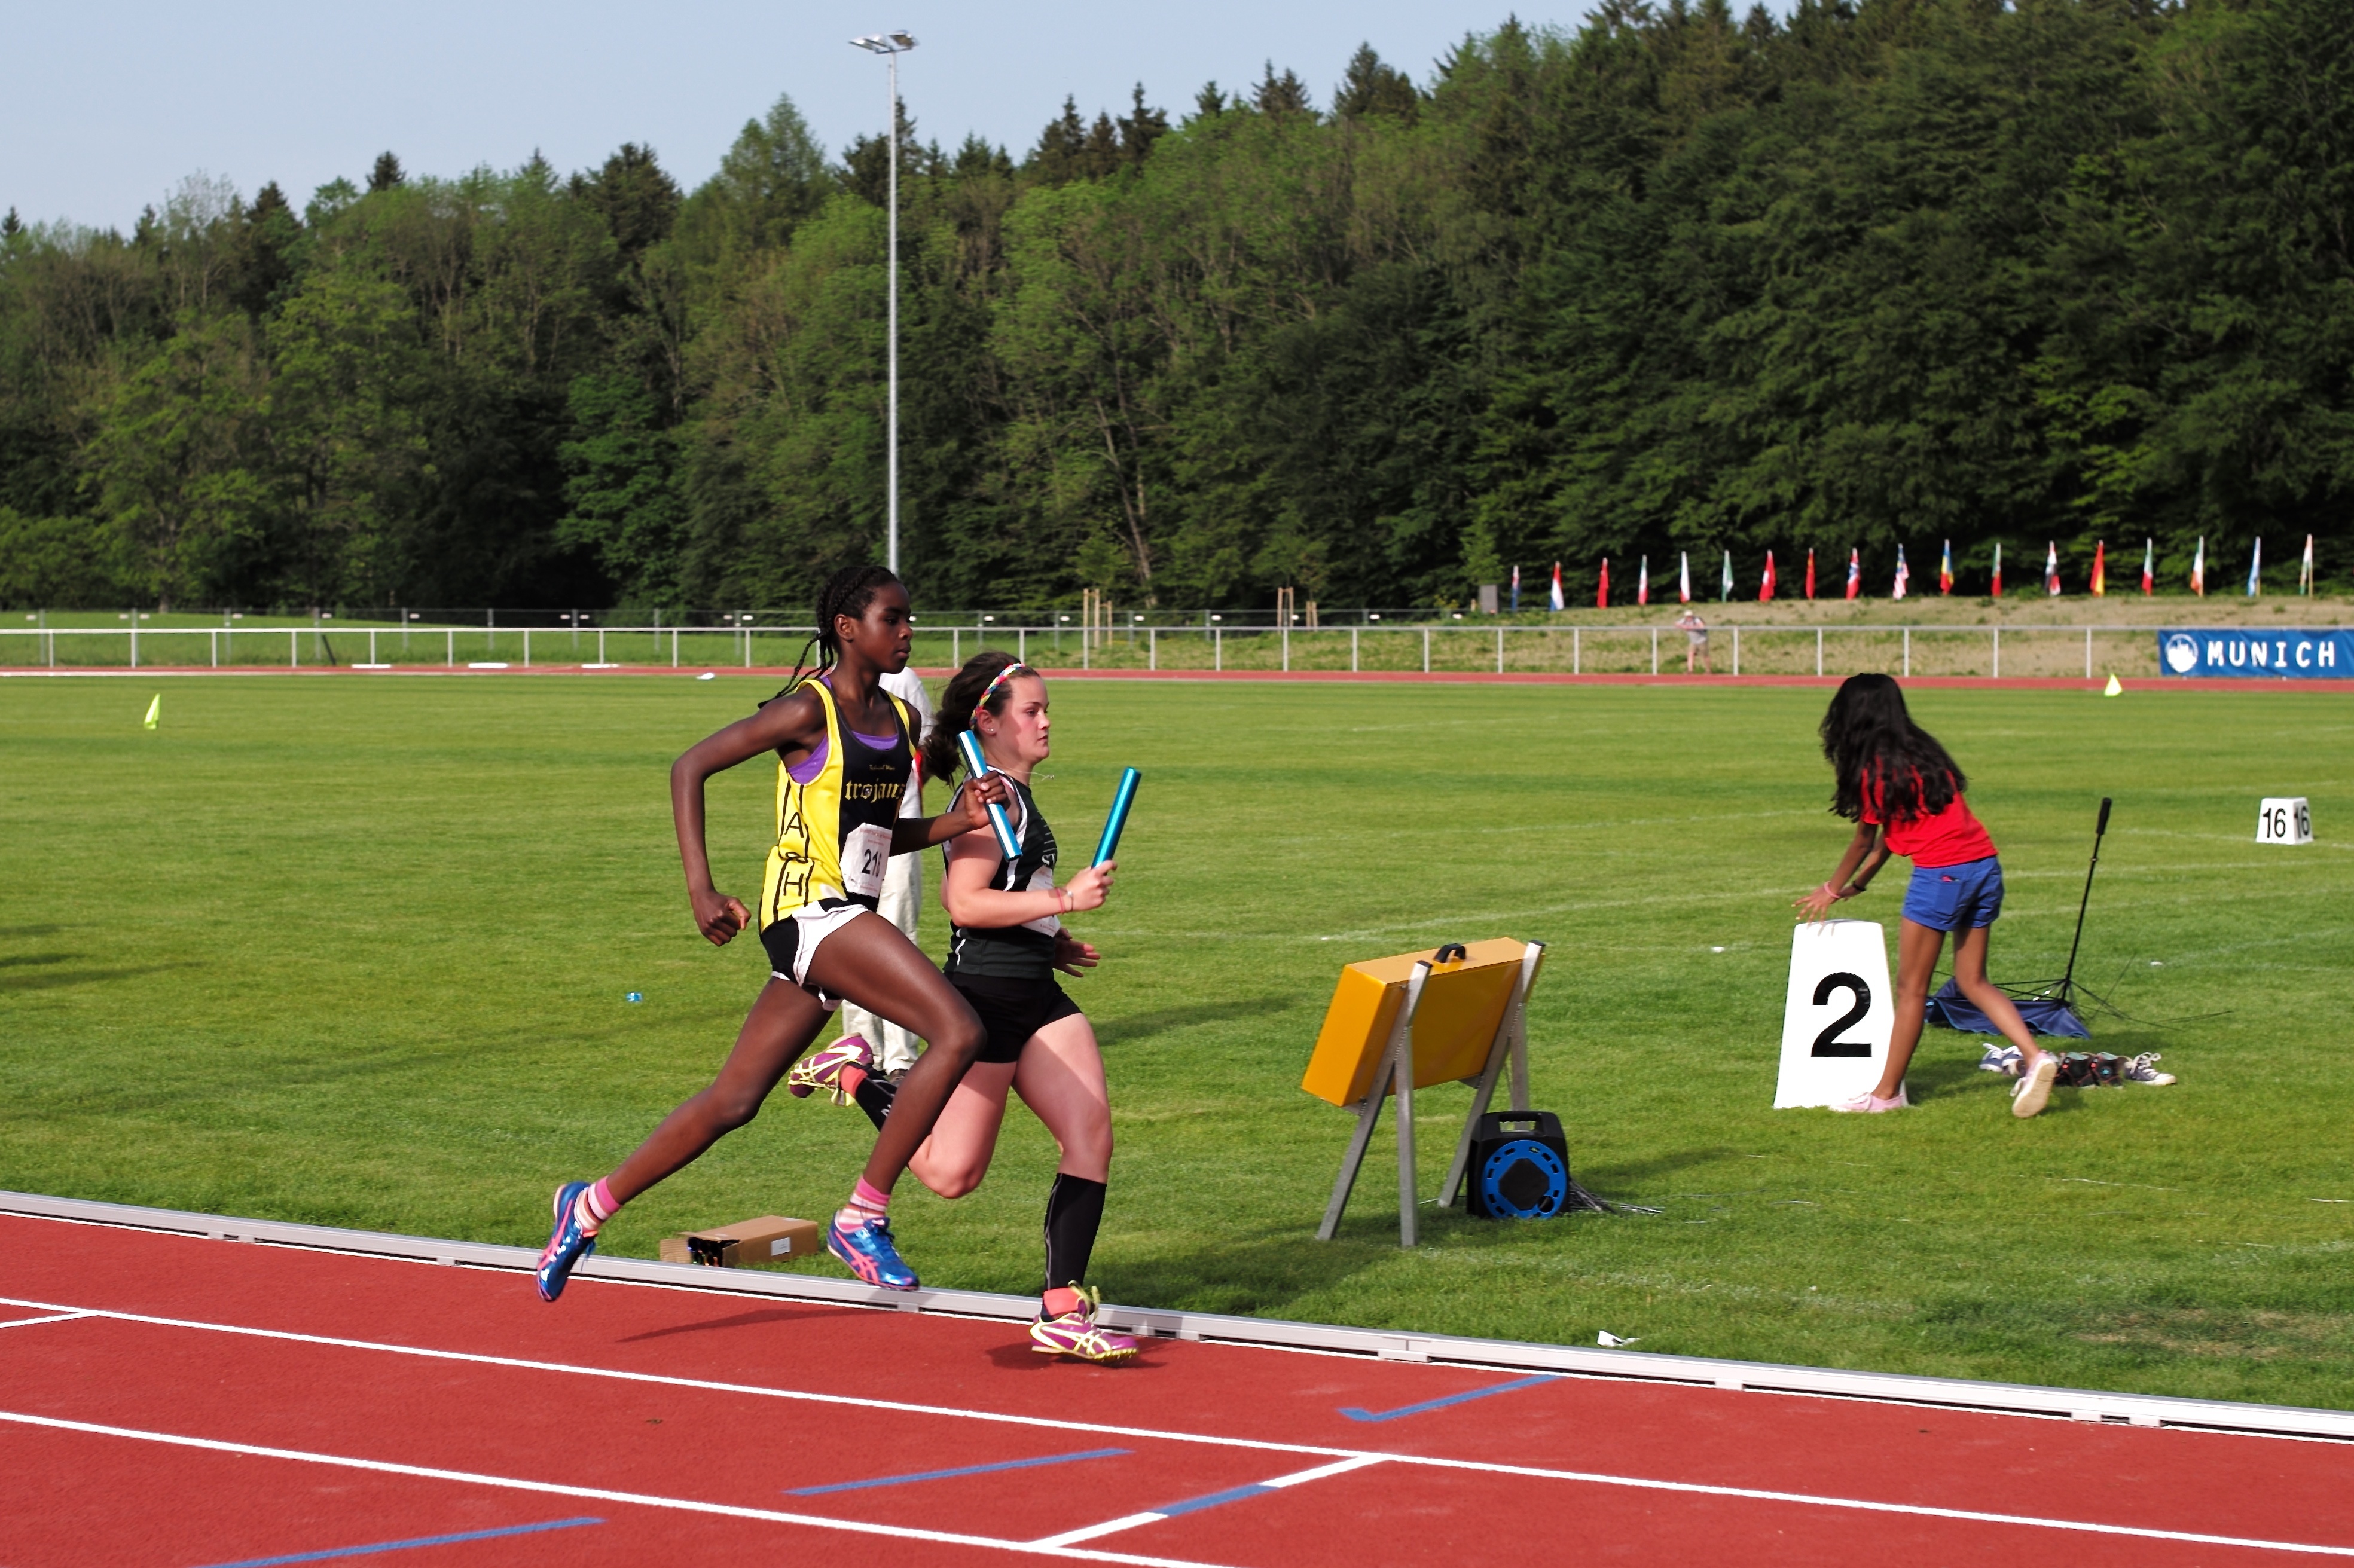
jumping, sports, athletics, sprint, physical exercise, human action, track and field athletics